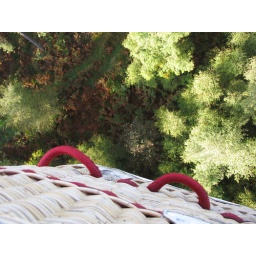
Low flying over trees